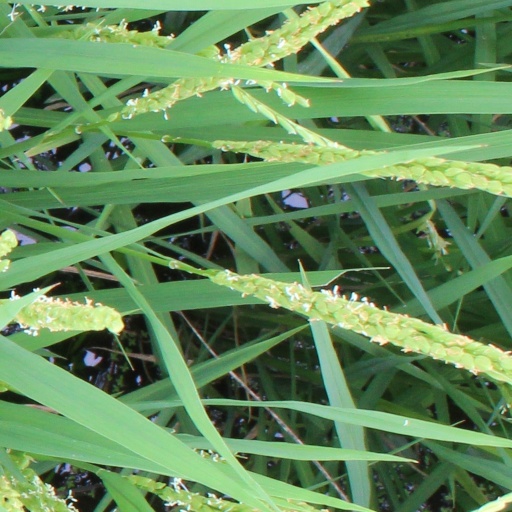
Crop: rice